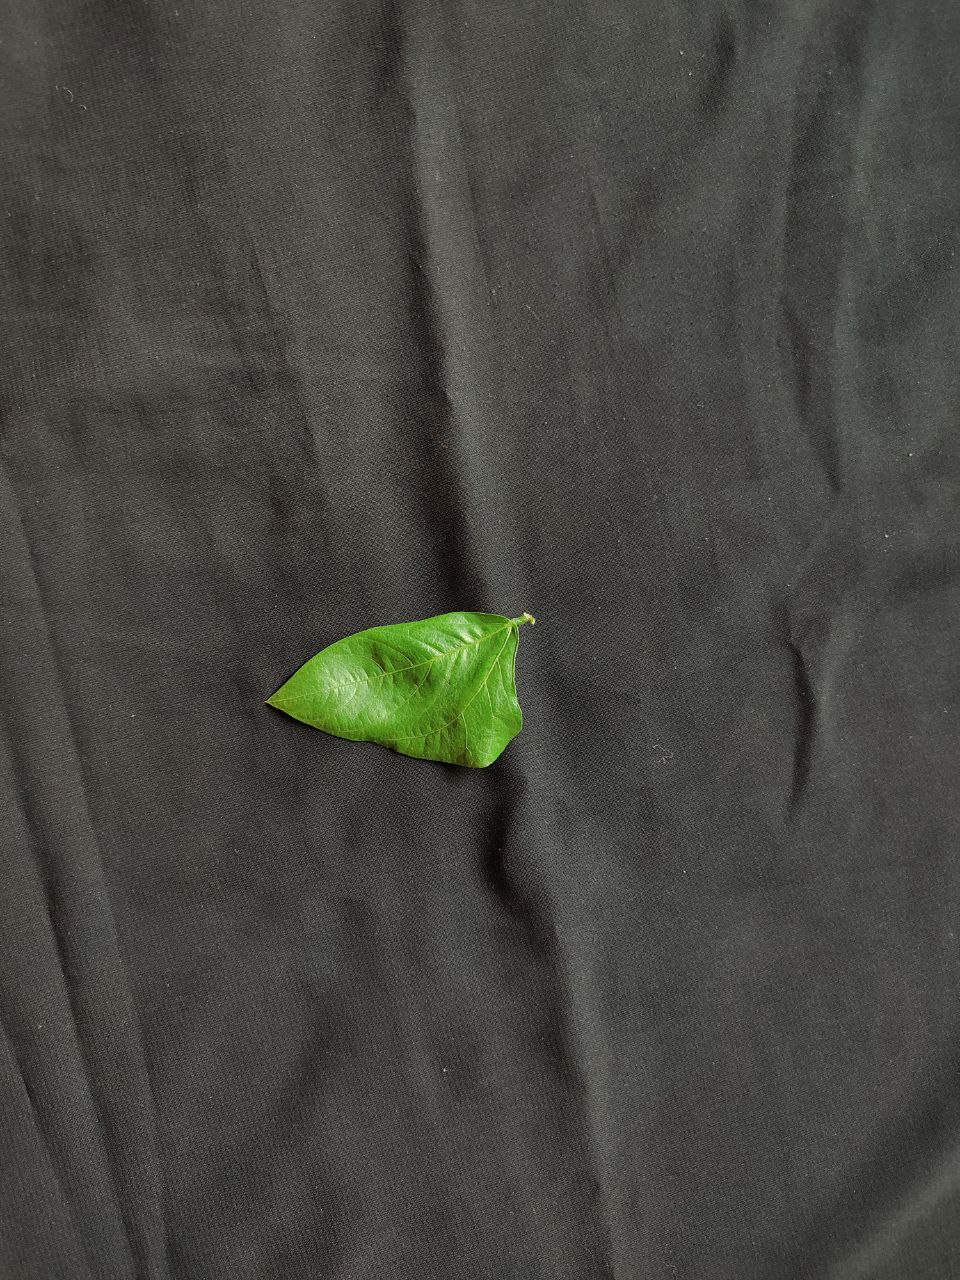
Crop: cowpea
Leaf condition: Fresh Leaf